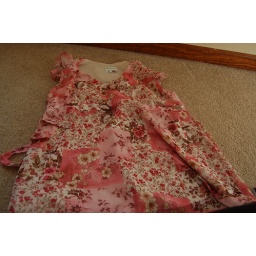
Motherhood pink floral s/s dress shirt Large (small bit of unraveling at seam under armpit) $2